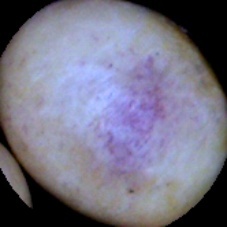
Label: Spotted